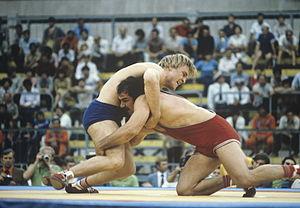
Július Strnisko est un lutteur tchécoslovaque spécialiste de la lutte libre né le 6 août 1958 à Nitra et mort le 20 septembre 2008 dans la même ville.